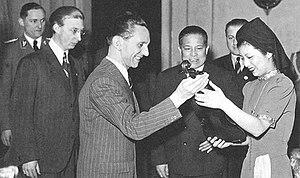
Nejiko Suwa est une violoniste japonaise.